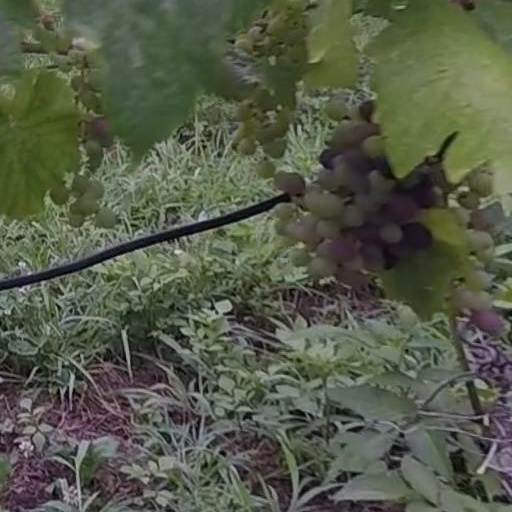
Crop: grape